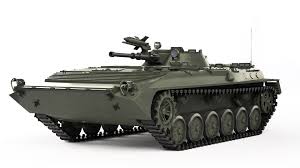
Label: BMP